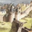
Label: castle